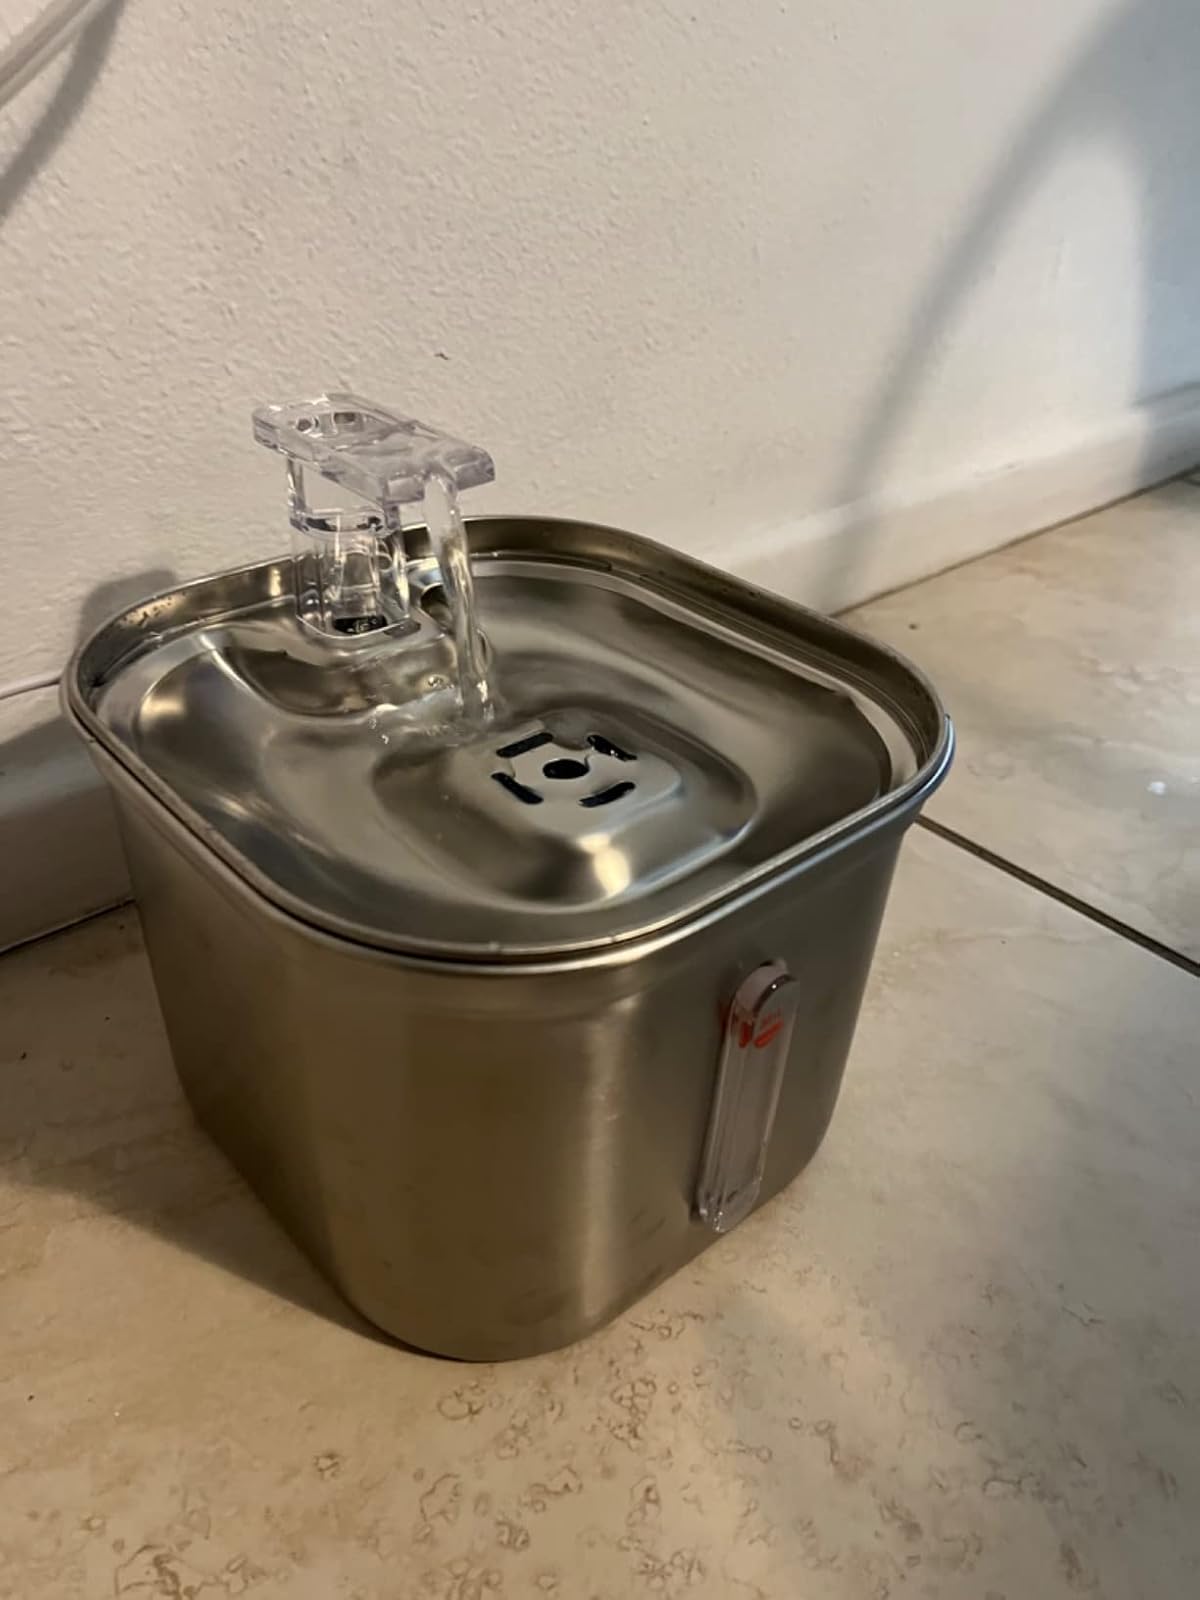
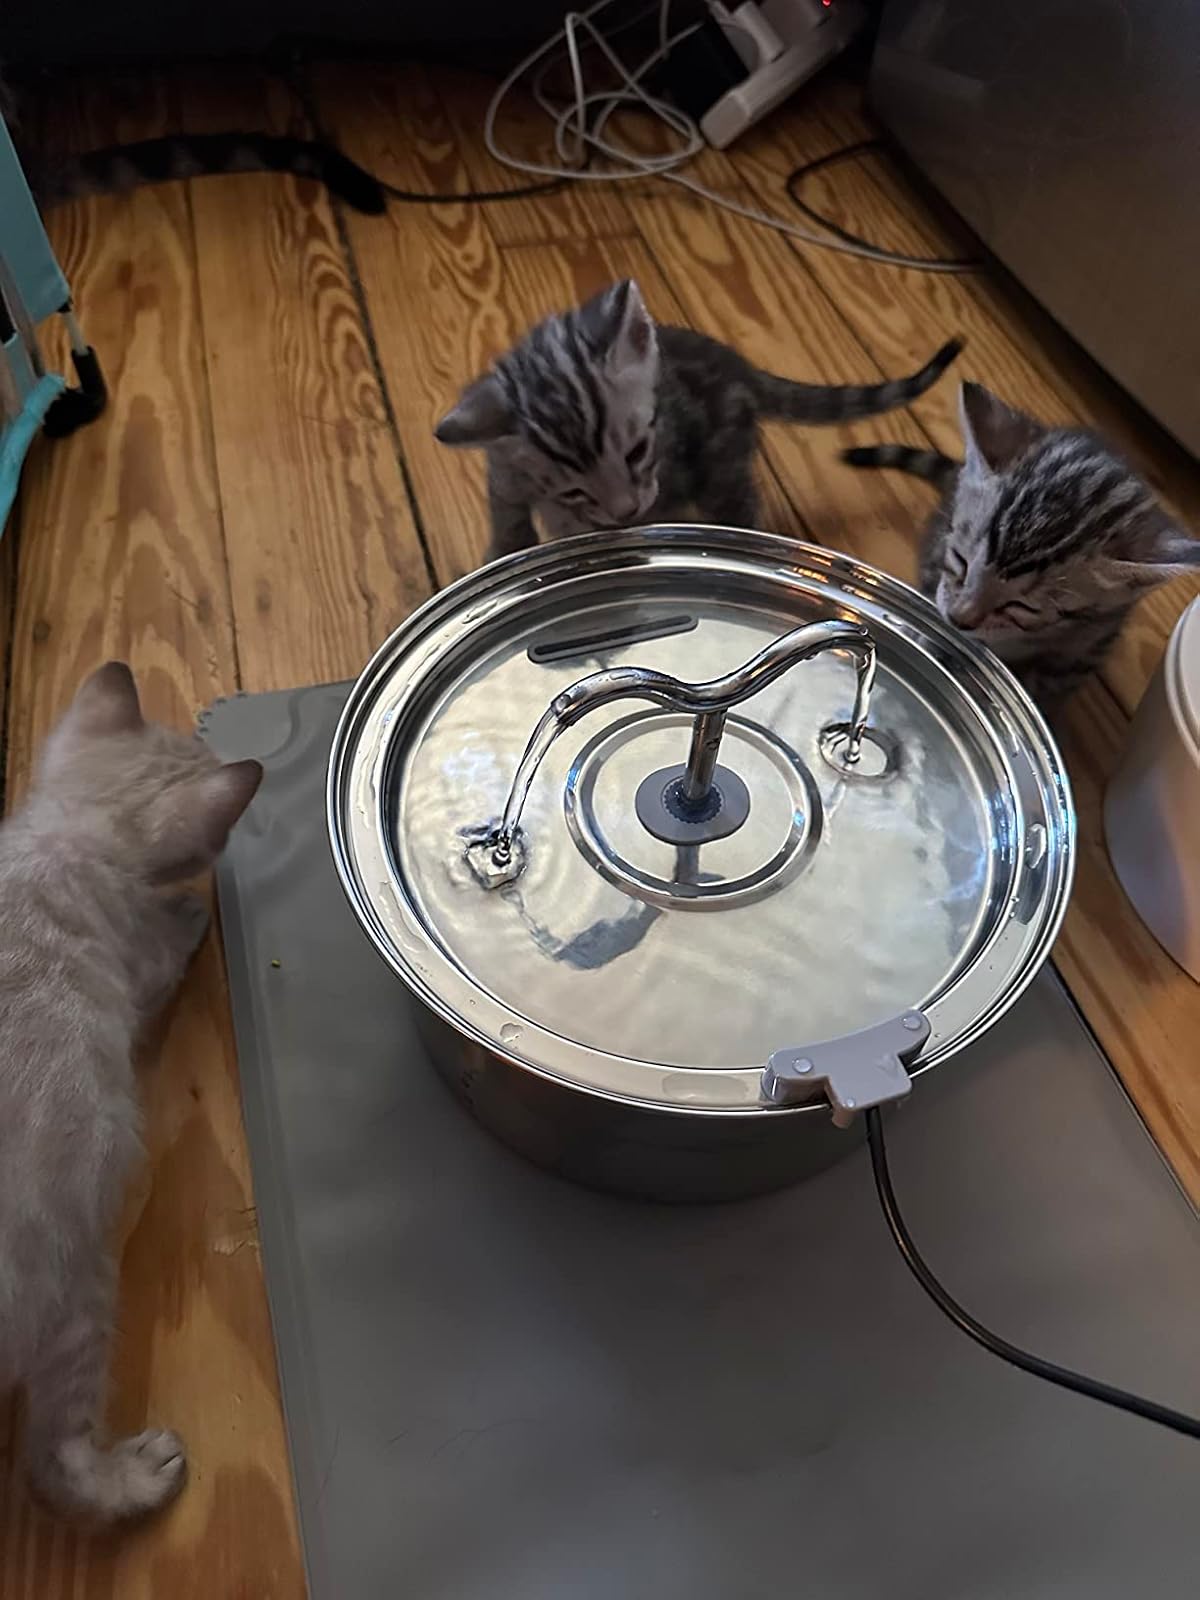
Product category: items_bowl
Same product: no